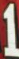
Number: 1